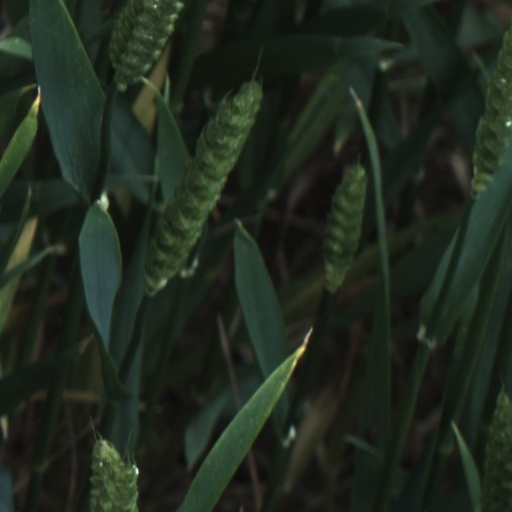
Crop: wheat